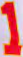
Number: 1